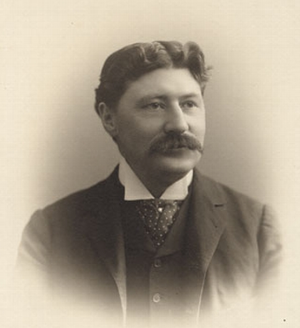
Peter Samuel George Mackenzie, né le 19 décembre 1862 à Cumberland House et mort le 1ᵉʳ novembre 1914 à Melbourne, est un avocat et homme politique canadien qui a œuvré surtout au Québec. Il a été trésorier provincial de 1910 à 1914 sous le gouvernement de Lomer Gouin.
Richmond est une circonscription provinciale québécoise située en Estrie et dans le Centre-du-Québec. La circonscription tire son nom de la ville de Richmond qui fait partie de son territoire.